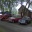
Label: ambulance